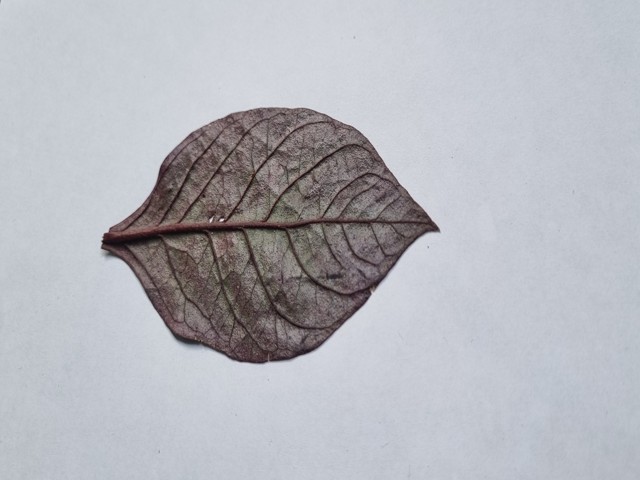
Plant: kalochitra